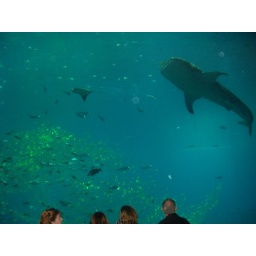
Shark swimming near top of the big glass window at Atlanta Aquarium